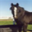
Label: horse